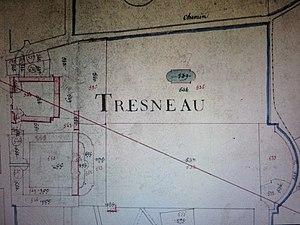
Plan du château de Tresneau et de sa ferme en 1819. Le château a été démoli, reste son emplacement.
Le château de Tresneau est un château situé sur la grande route de Paris au Mans, à vingt-deux lieues de Paris, dans la paroisse de Thimert et Ardelles, généralité d'Alençon. Le fief dépend à l'origine de la baronnie de Châteauneuf-en-Thymerais. Le manoir de Tresneau, attesté depuis le XVIᵉ siècle, est transformé ultérieurement en château puis vendu comme bien national à la Révolution Française avant d'être détruit au début du XIXᵉ siècle. Aujourd'hui, seuls une partie des fossés et quelques reliquats de murs attestent de l'emplacement du château disparu.